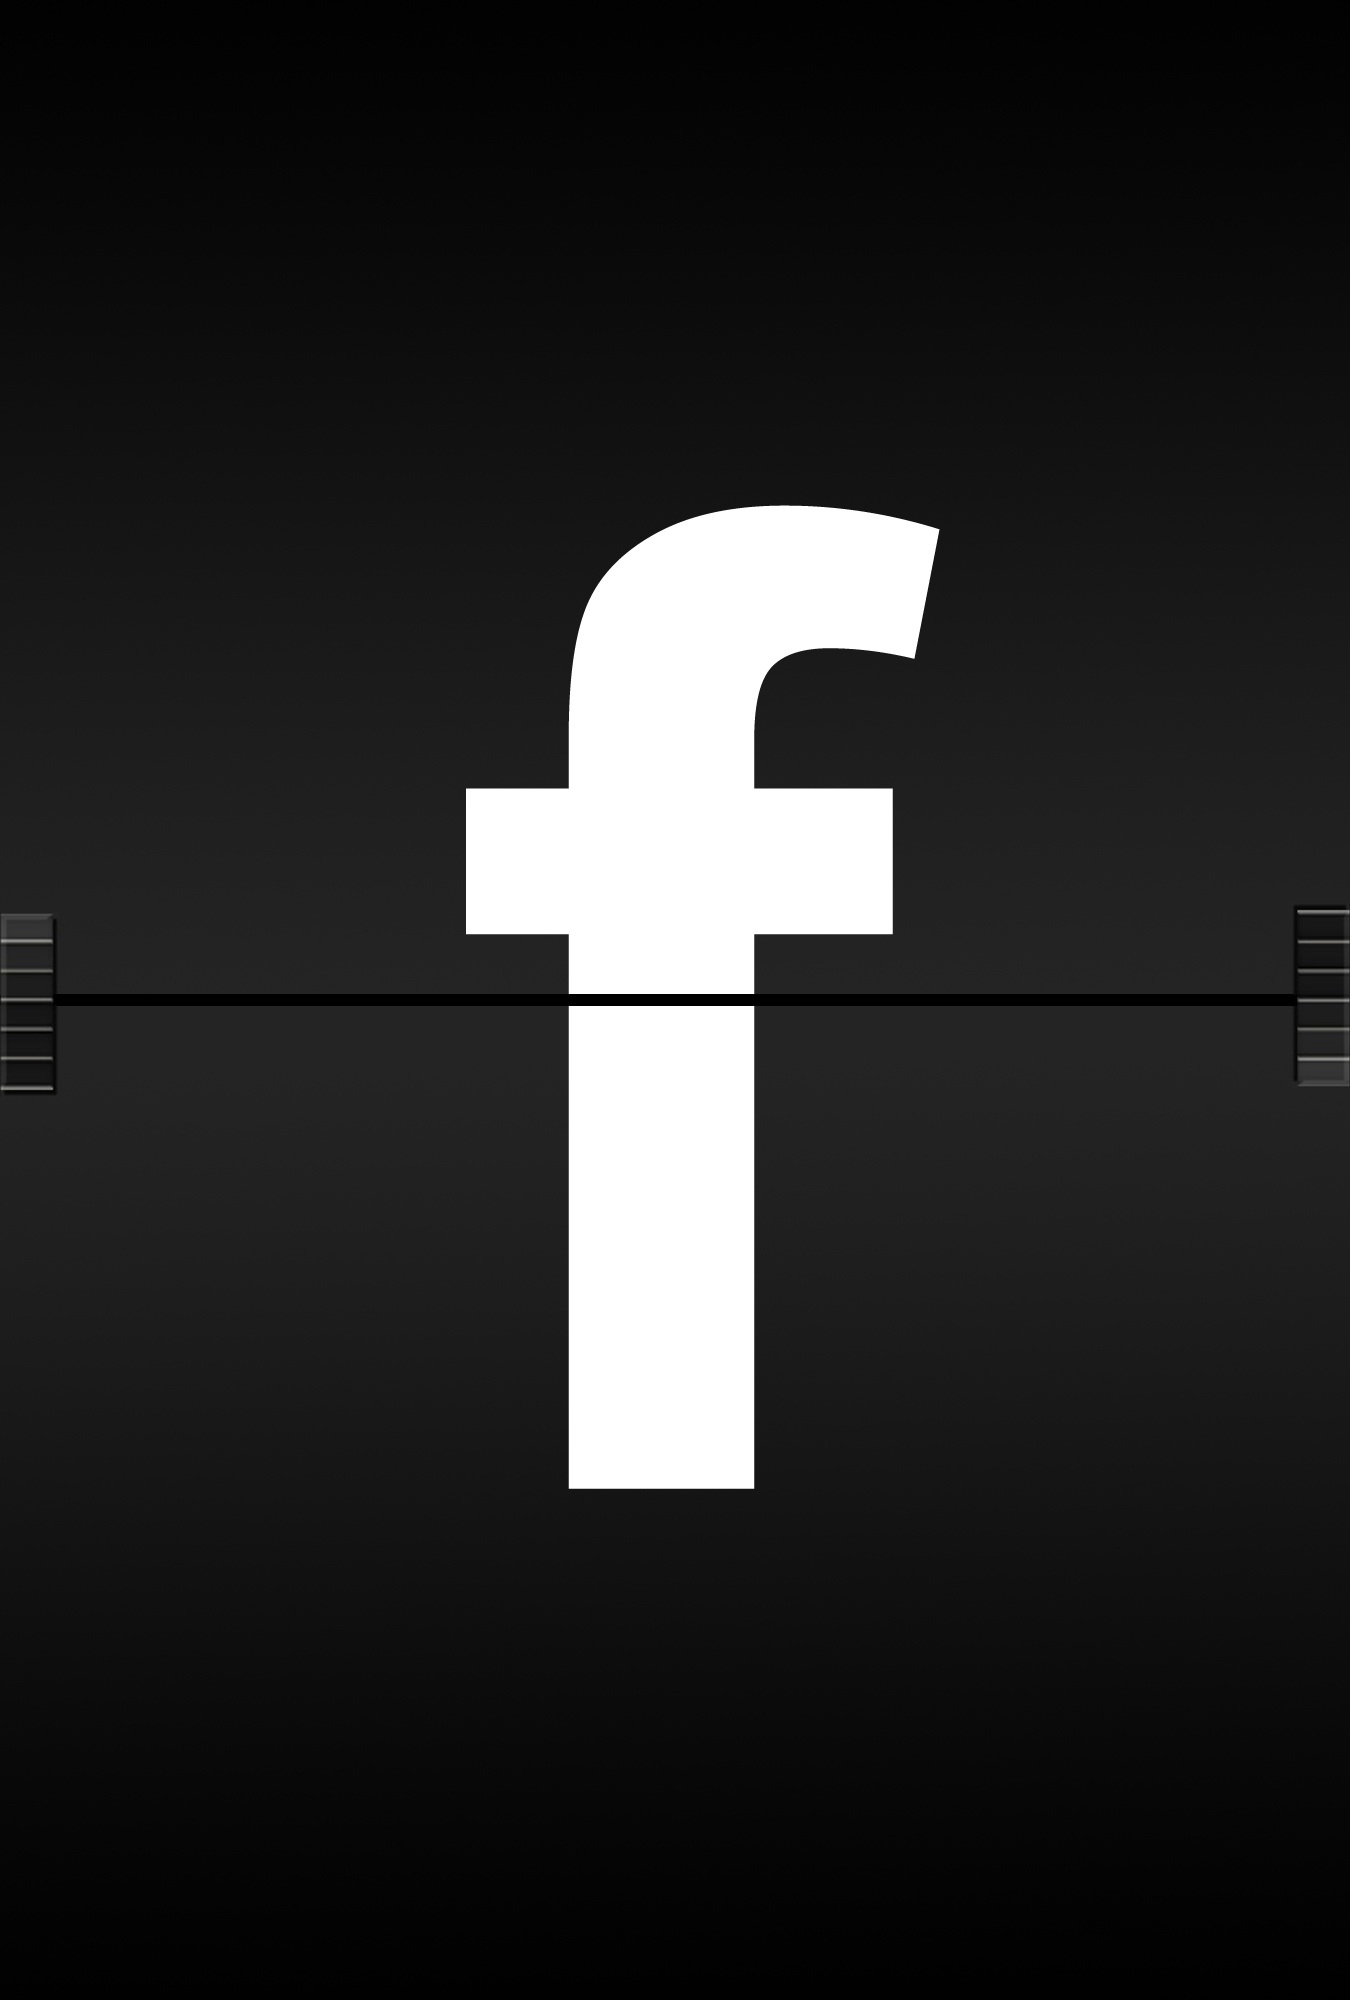
board, number, ad, airport, symbol, alphabet, communication, cross, brand, font, literacy, logo, text, school, letters, information, f, railway station, leave, symbols, scoreboard, abc, timeline, screenshot, language, journal font